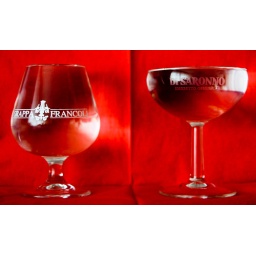
Nice play around with the camera and glasses with water